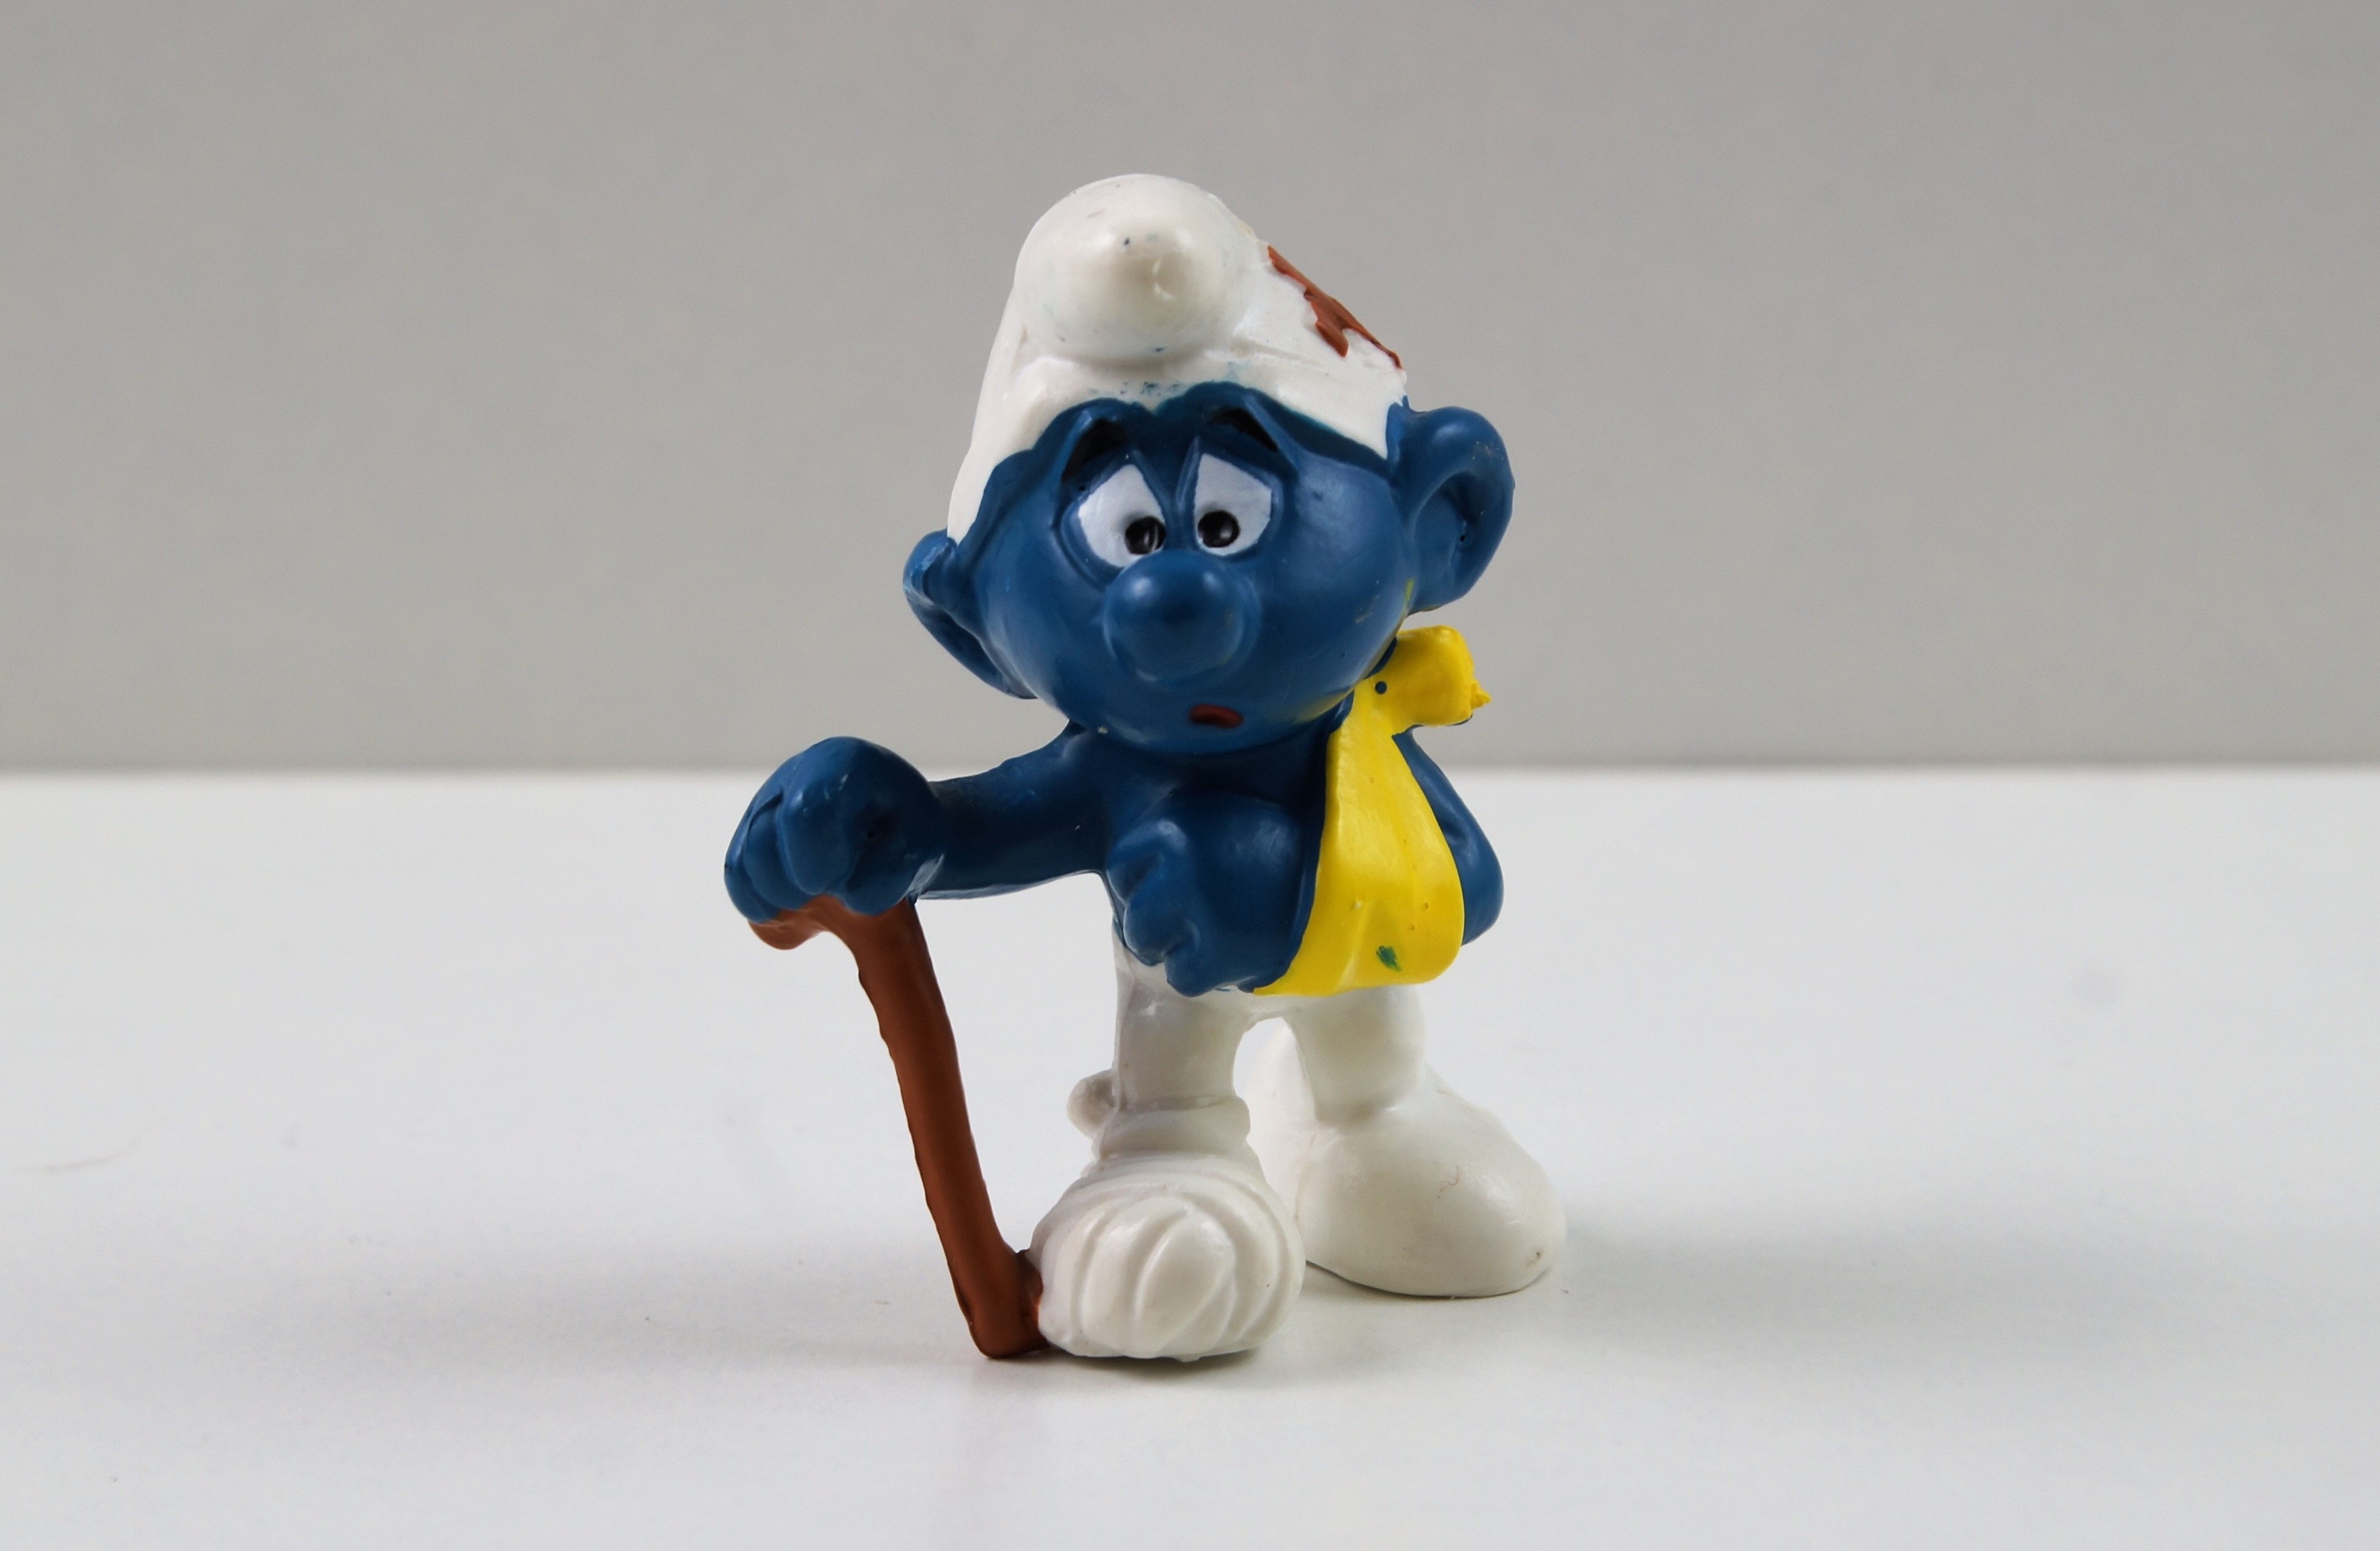
white, decoration, blue, toy, figure, figurine, toys, action figure, smurfs, doctor, collect, smurf, ill, incorporated, injured, stuffed toy, sick smurf